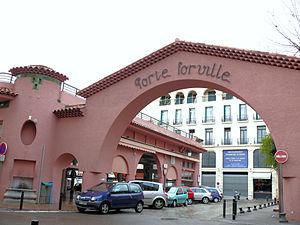
Cannes - Marché Forville
Le Suquet, parfois nommé Mont-Chevalier, est le plus ancien quartier de Cannes, sa « vieille ville », située sur une colline à l'ouest de la baie, au-dessus du Vieux-Port.
Cet article recense les monuments historiques labellisés « Patrimoine du XXᵉ siècle » du département des Alpes-Maritimes, en France.